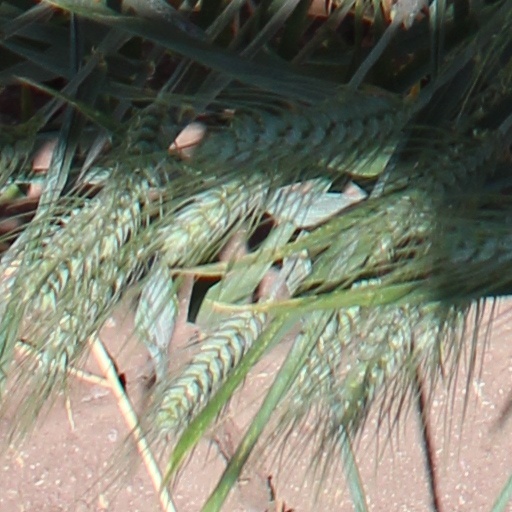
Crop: wheat